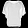
Label: Shirt